The Congress Dances (1955 film)

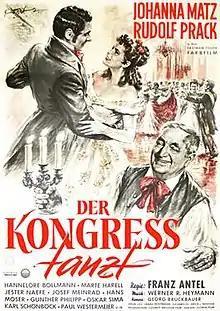

The Congress Dances is a 1955 Austrian historical musical film directed by Franz Antel and starring Johanna Matz, Rudolf Prack and Hannelore Bollmann. It is a remake of the 1930 film "The Congress Dances".